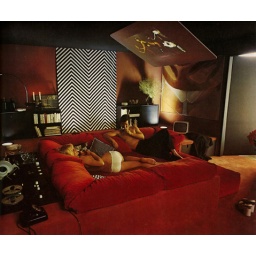
credit to the house book by terence conran.